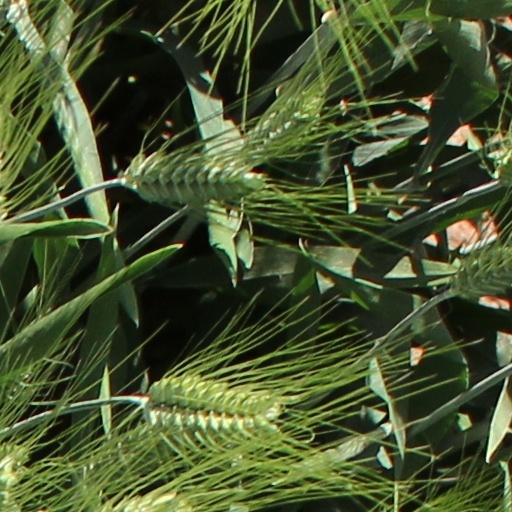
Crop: wheat